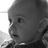
Emotion: neutral